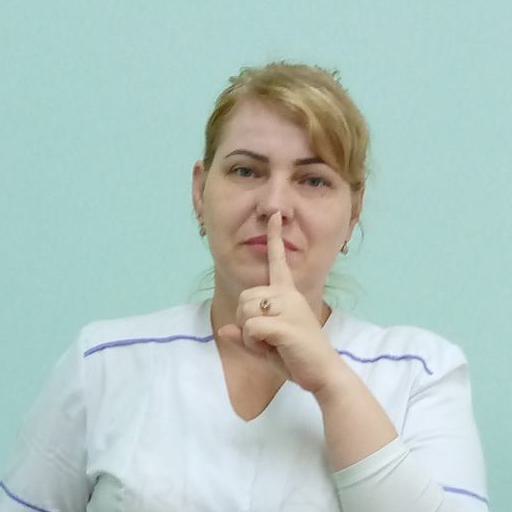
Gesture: mute